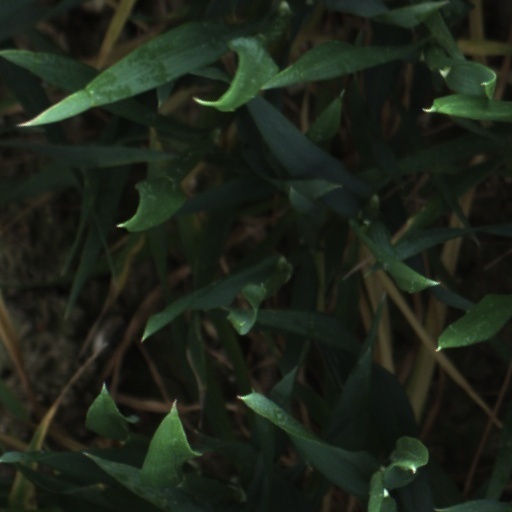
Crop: wheat